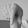
ASL letter: Q